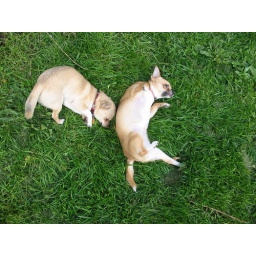
dogs rolling in the grass